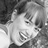
Emotion: happy